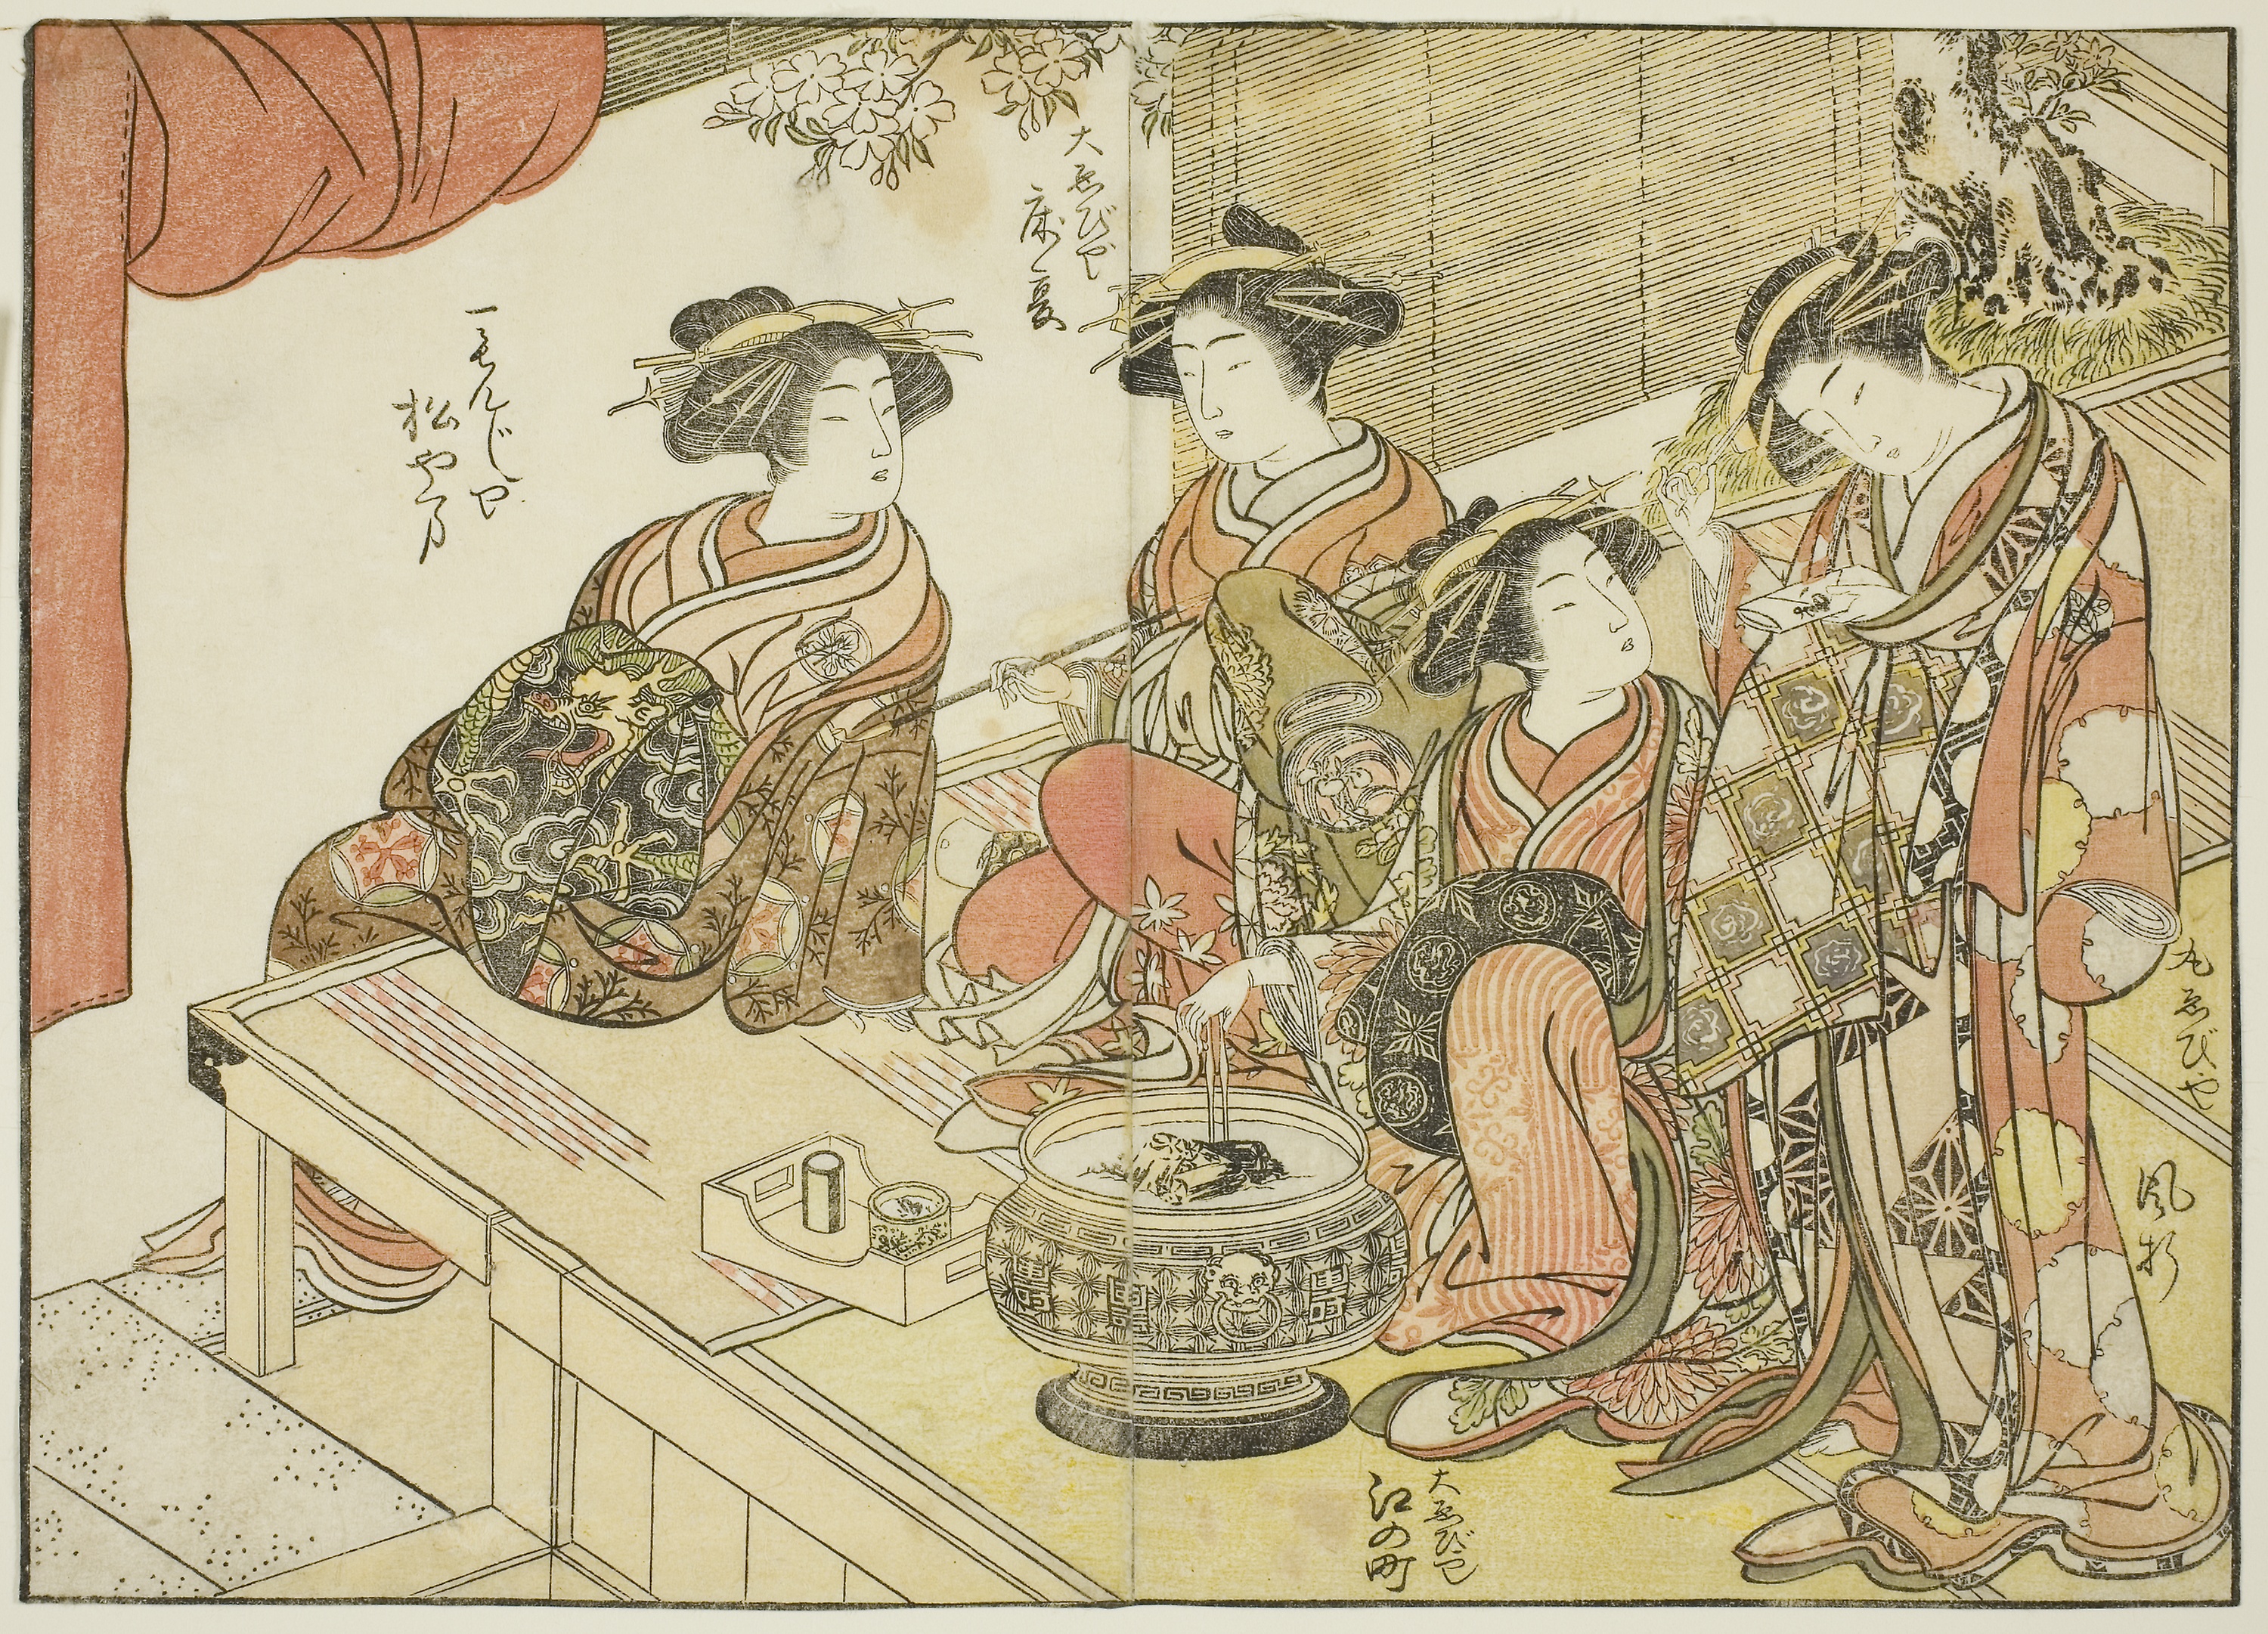
cartoon, art, illustration, painting, textile, tapestry